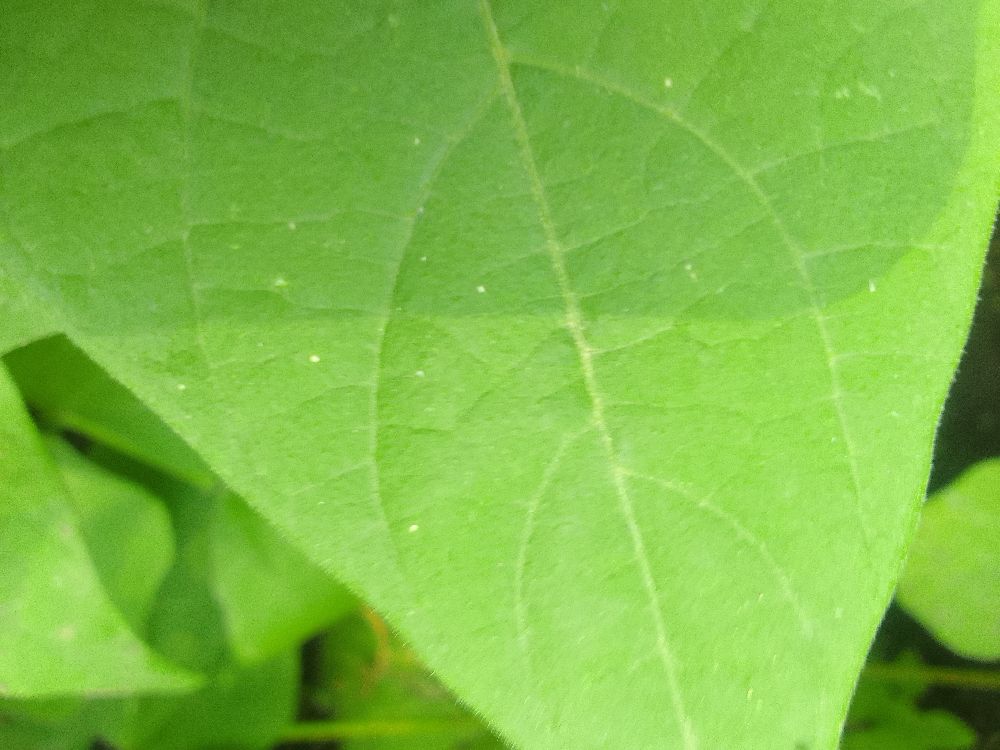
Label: healthy